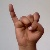
The image shows a hand gesture representing the letter 'I' in Indian Sign Language.